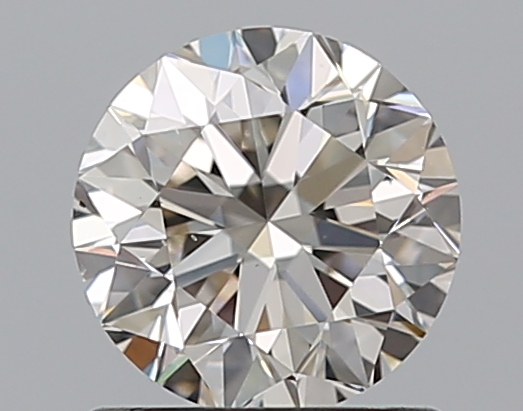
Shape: round
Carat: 0.9
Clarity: VS2
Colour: K
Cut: VG
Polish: EX
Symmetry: VG
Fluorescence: N
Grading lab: GIA
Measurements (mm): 6.01 x 6.03 x 3.87